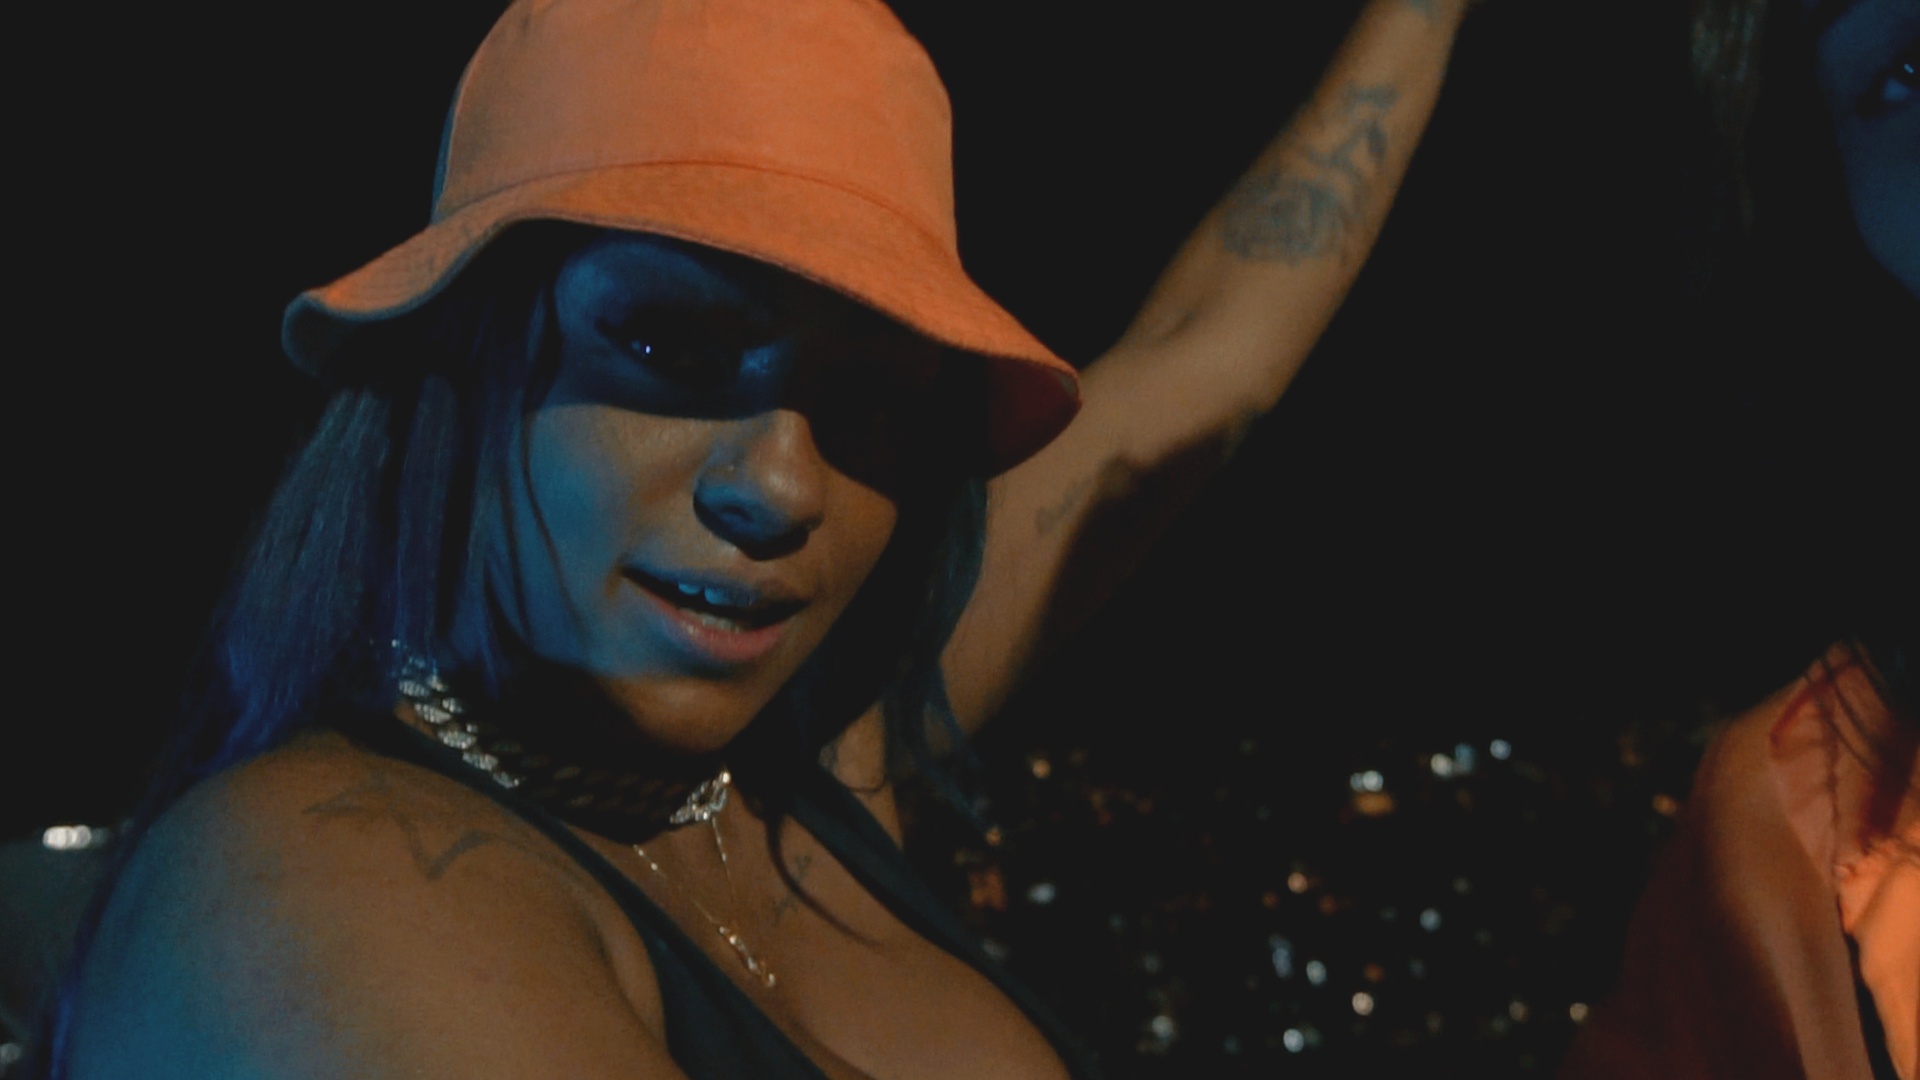
art, lip, flash photography, eyewear, entertainment, eyelash, cool, hat, performing arts, black hair, fun, jewellery, event, electric blue, cap, midnight, fashion accessory, darkness, music artist, performance art, performance, sun hat, earrings, necklace, chest, public event, night, singer, abdomen, audio equipment, flesh, party